Bhubaneswar

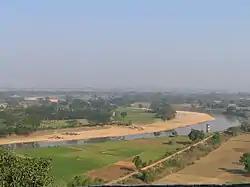
Daya River at the foothills of Dhauli

In the 7th century, Somavamshi or Keshari dynasty established their kingdom and constructed a number of temples. After the Kesharis, the Eastern Gangas ruled Kalinga area until the 14th century CE. Their capital was located in present-day Cuttack City. After them, Mukunda Deva of the Bhoi Dynasty – the last Hindu ruler of the area until the Marathas ruled Odisha from Cuttack. Most of the older temples in Bhubaneswar were built between 8th and 12th centuries, under Shaiva influence. The Ananta Vasudeva Temple is the only old temple of Vishnu in the city. In 1568, the Karrani dynasty of Afghan origin gained control of Odisha . During their reign, most of the temples and other structures were destroyed or disfigured.